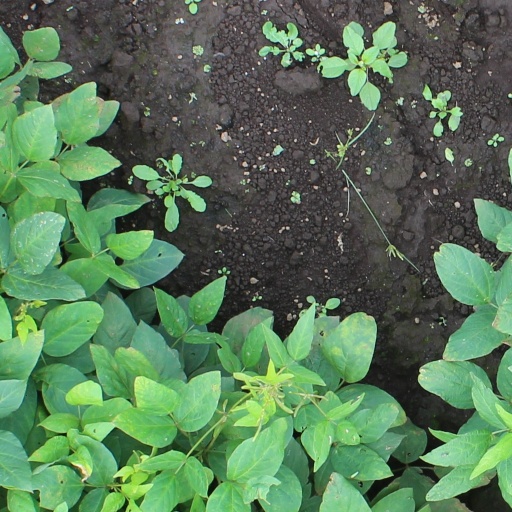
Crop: soybean